Madonna and Child with Two Donors (Lotto)

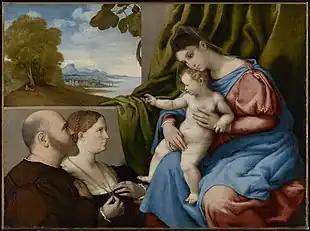
"Madonna and Child with Two Donors" (1533–1535) by Lorenzo Lotto

Madonna and Child with Two Donors is an oil-on-canvas painting by the Italian Renaissance artist Lorenzo Lotto, created "c." 1533–1535, now in the J. Paul Getty Museum in Los Angeles. It and other works by the artist originated in the Palazzo Pallavicini Rospigliosi collection in Rome before being sold to the Benson collection in London, then to the Hearst Corporation in New York and finally to its present owner.